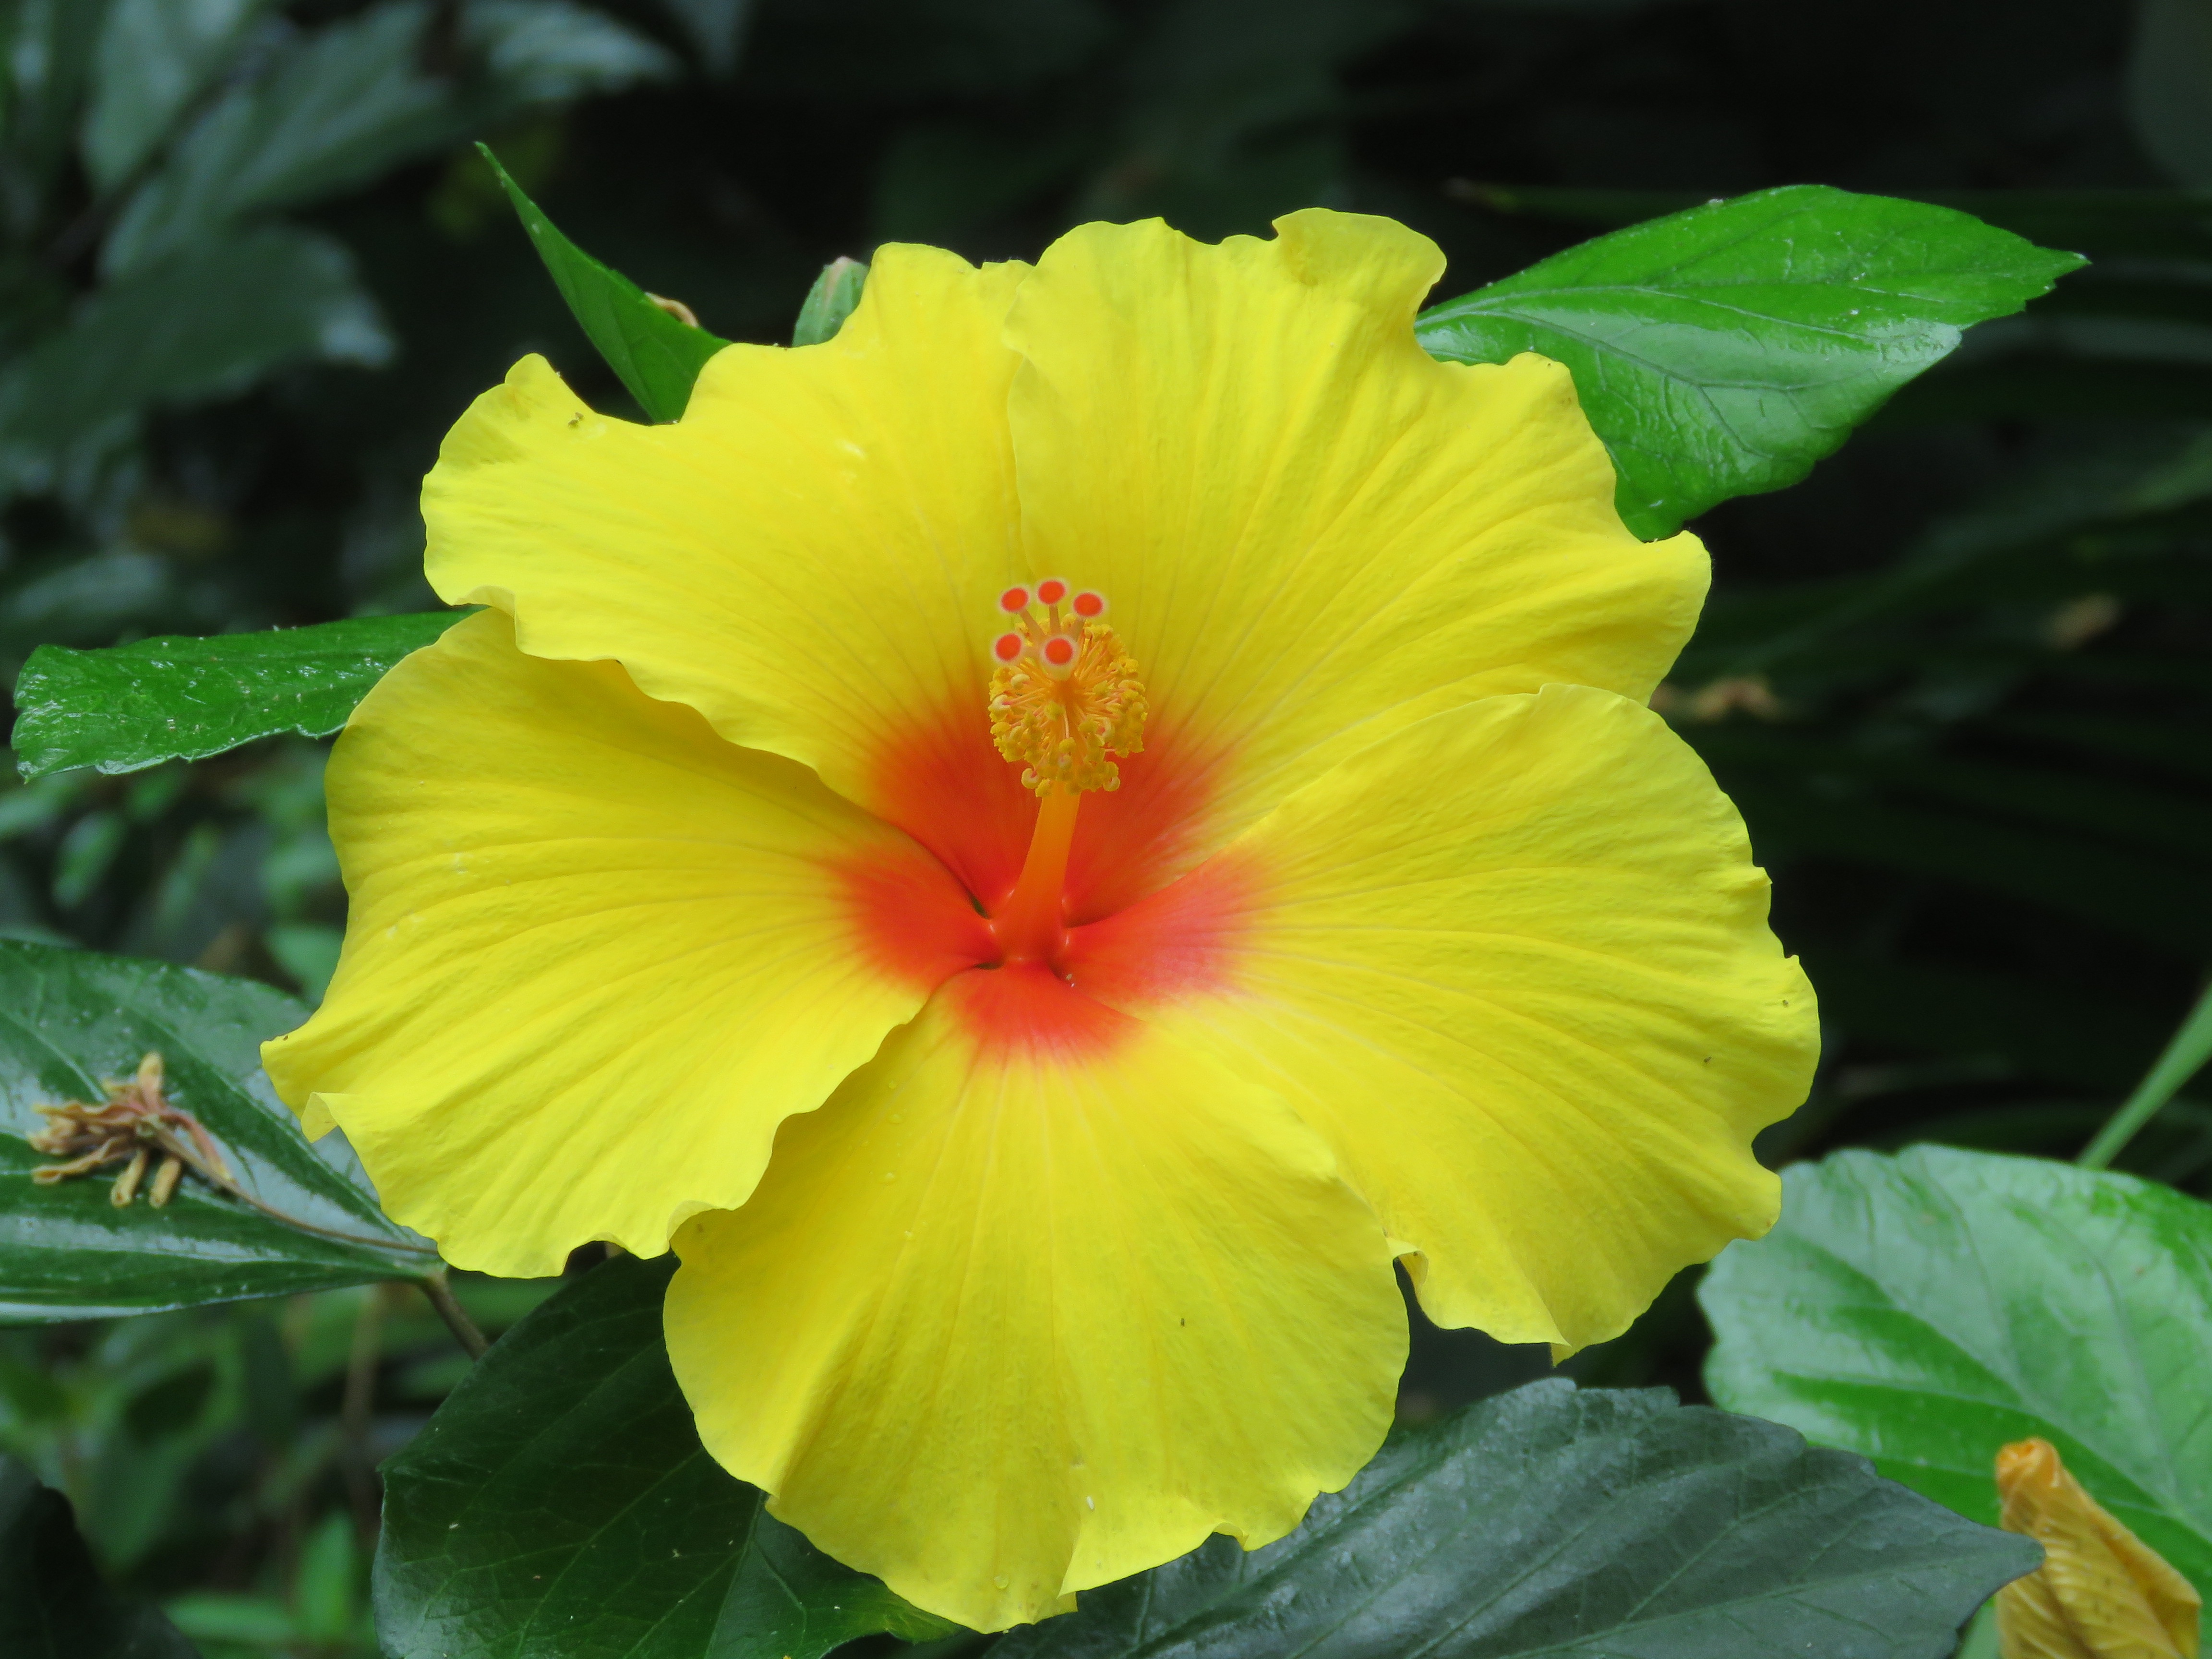
nature, blossom, plant, flower, petal, bloom, floral, natural, botany, yellow, garden, flora, botanical, gardening, bright, hibiscus, horticulture, malvales, botanic, gardener, macro photography, flowering plant, chinese hibiscus, annual plant, land plant, mallow family, large flowered evening primrose